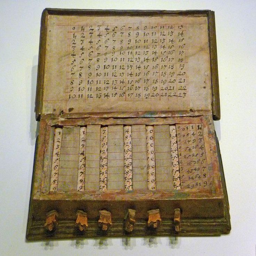
person calculating tables - history of computing internet encyclopedia project website , the free encyclopedia